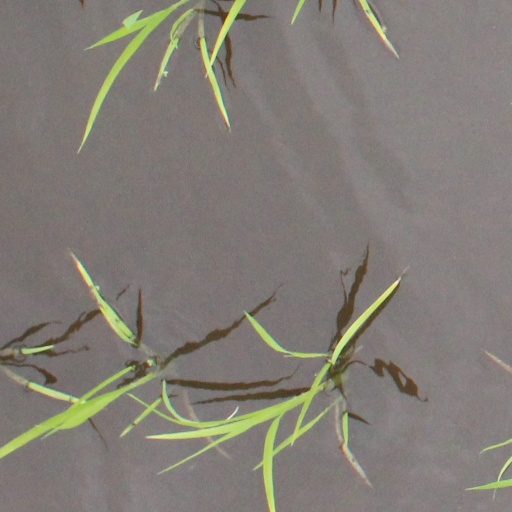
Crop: rice